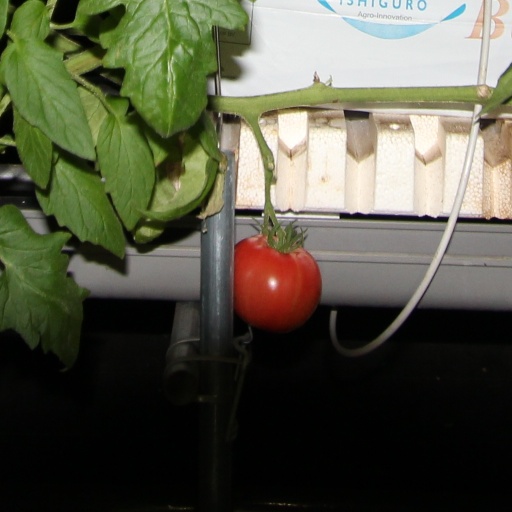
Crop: tomato